George Thatcher

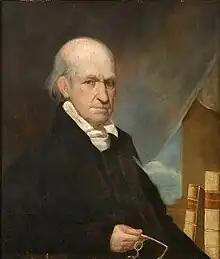
portrait by Henry Williams

George Thatcher (sometimes spelled Thacher; April 12, 1754 – April 6, 1824) was an American lawyer, jurist, and statesman from the Maine district of Massachusetts. He was a delegate for Massachusetts to the Continental Congress in 1787 and 1788. He was an associate justice of the Massachusetts Supreme Judicial Court from 1801 to 1824.